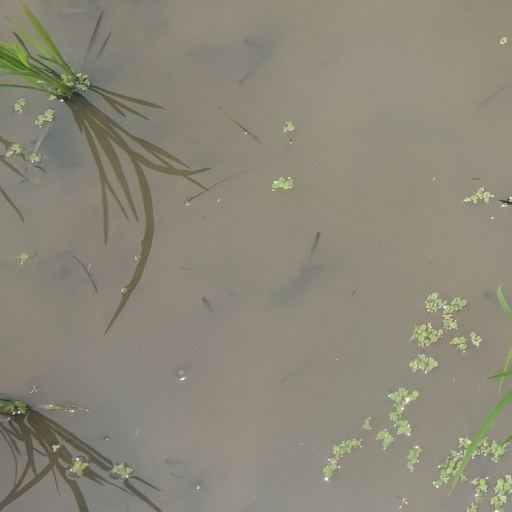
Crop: rice